Captain Vancouver landing site on Maui

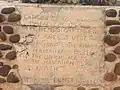
Captain George Vancouver, Maalaea Bay 1792. [In] 1793 he brought the first cattle and root vegetables. 1794 [he] granted the right to the Hawaiian people to [...] the union jack as part of the Hawaiian flag. Unveiled Dec-2 2-6 [?] by Ma[...] Elmer Craval...

The authenticity of this Kihei/Ma'alaea marker dating from 1969 representing Vancouver's landing site is unknown. While the best sources tell of Vancouver sailing into Maalaea Bay, it is not known whether he actually landed there. According to The Hawaiian Journal of History, vol. 23 (1989), page 50. in March 1793 Vancouver's "ships entered Maui waters on the island's eastern coast, sailed along the Southern side and up the east where, at Ma'alaea Bay. Kamohomoho, a brother of Kahekili, the ruler of Maui, appeared in a canoe and came on board to pilot the British ships to a safe anchorage at Lahaina."